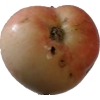
Label: Apple 10